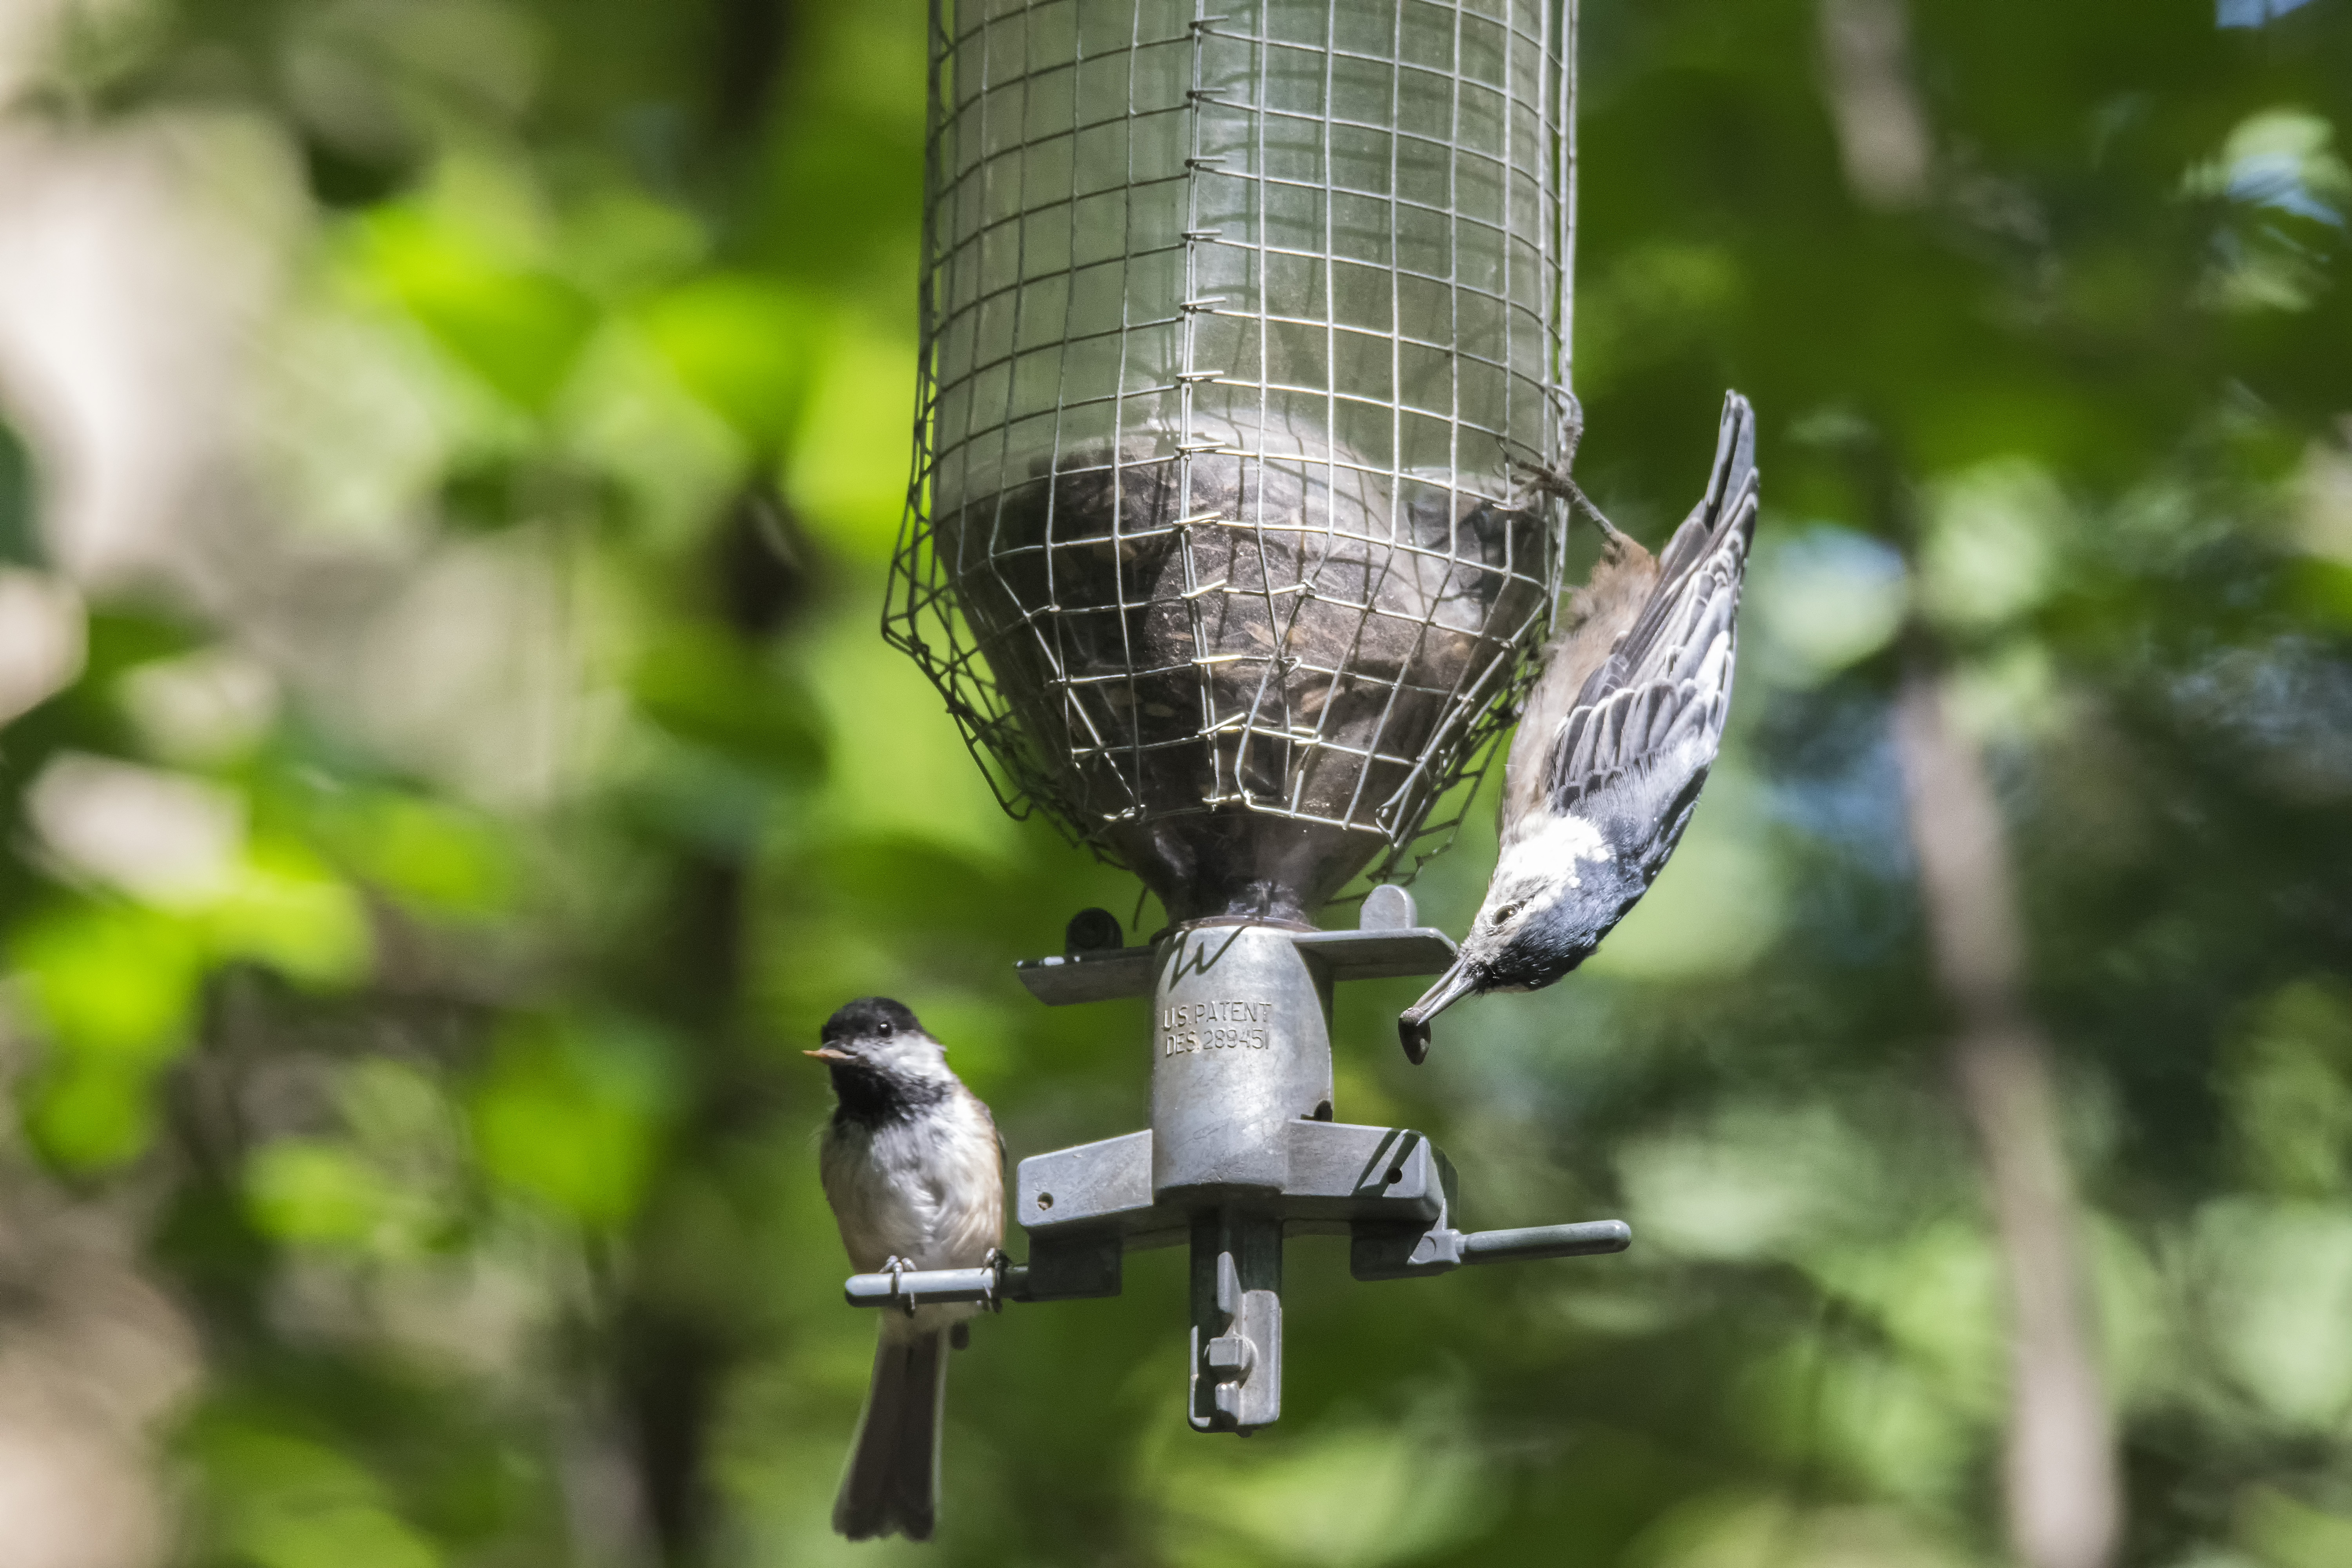
branch, bird, wing, white, wildlife, fauna, canada, a, quebec, blanche, sherbrooke, oiseau, sittelle, poitrine, breasted, nuthatch, perching bird